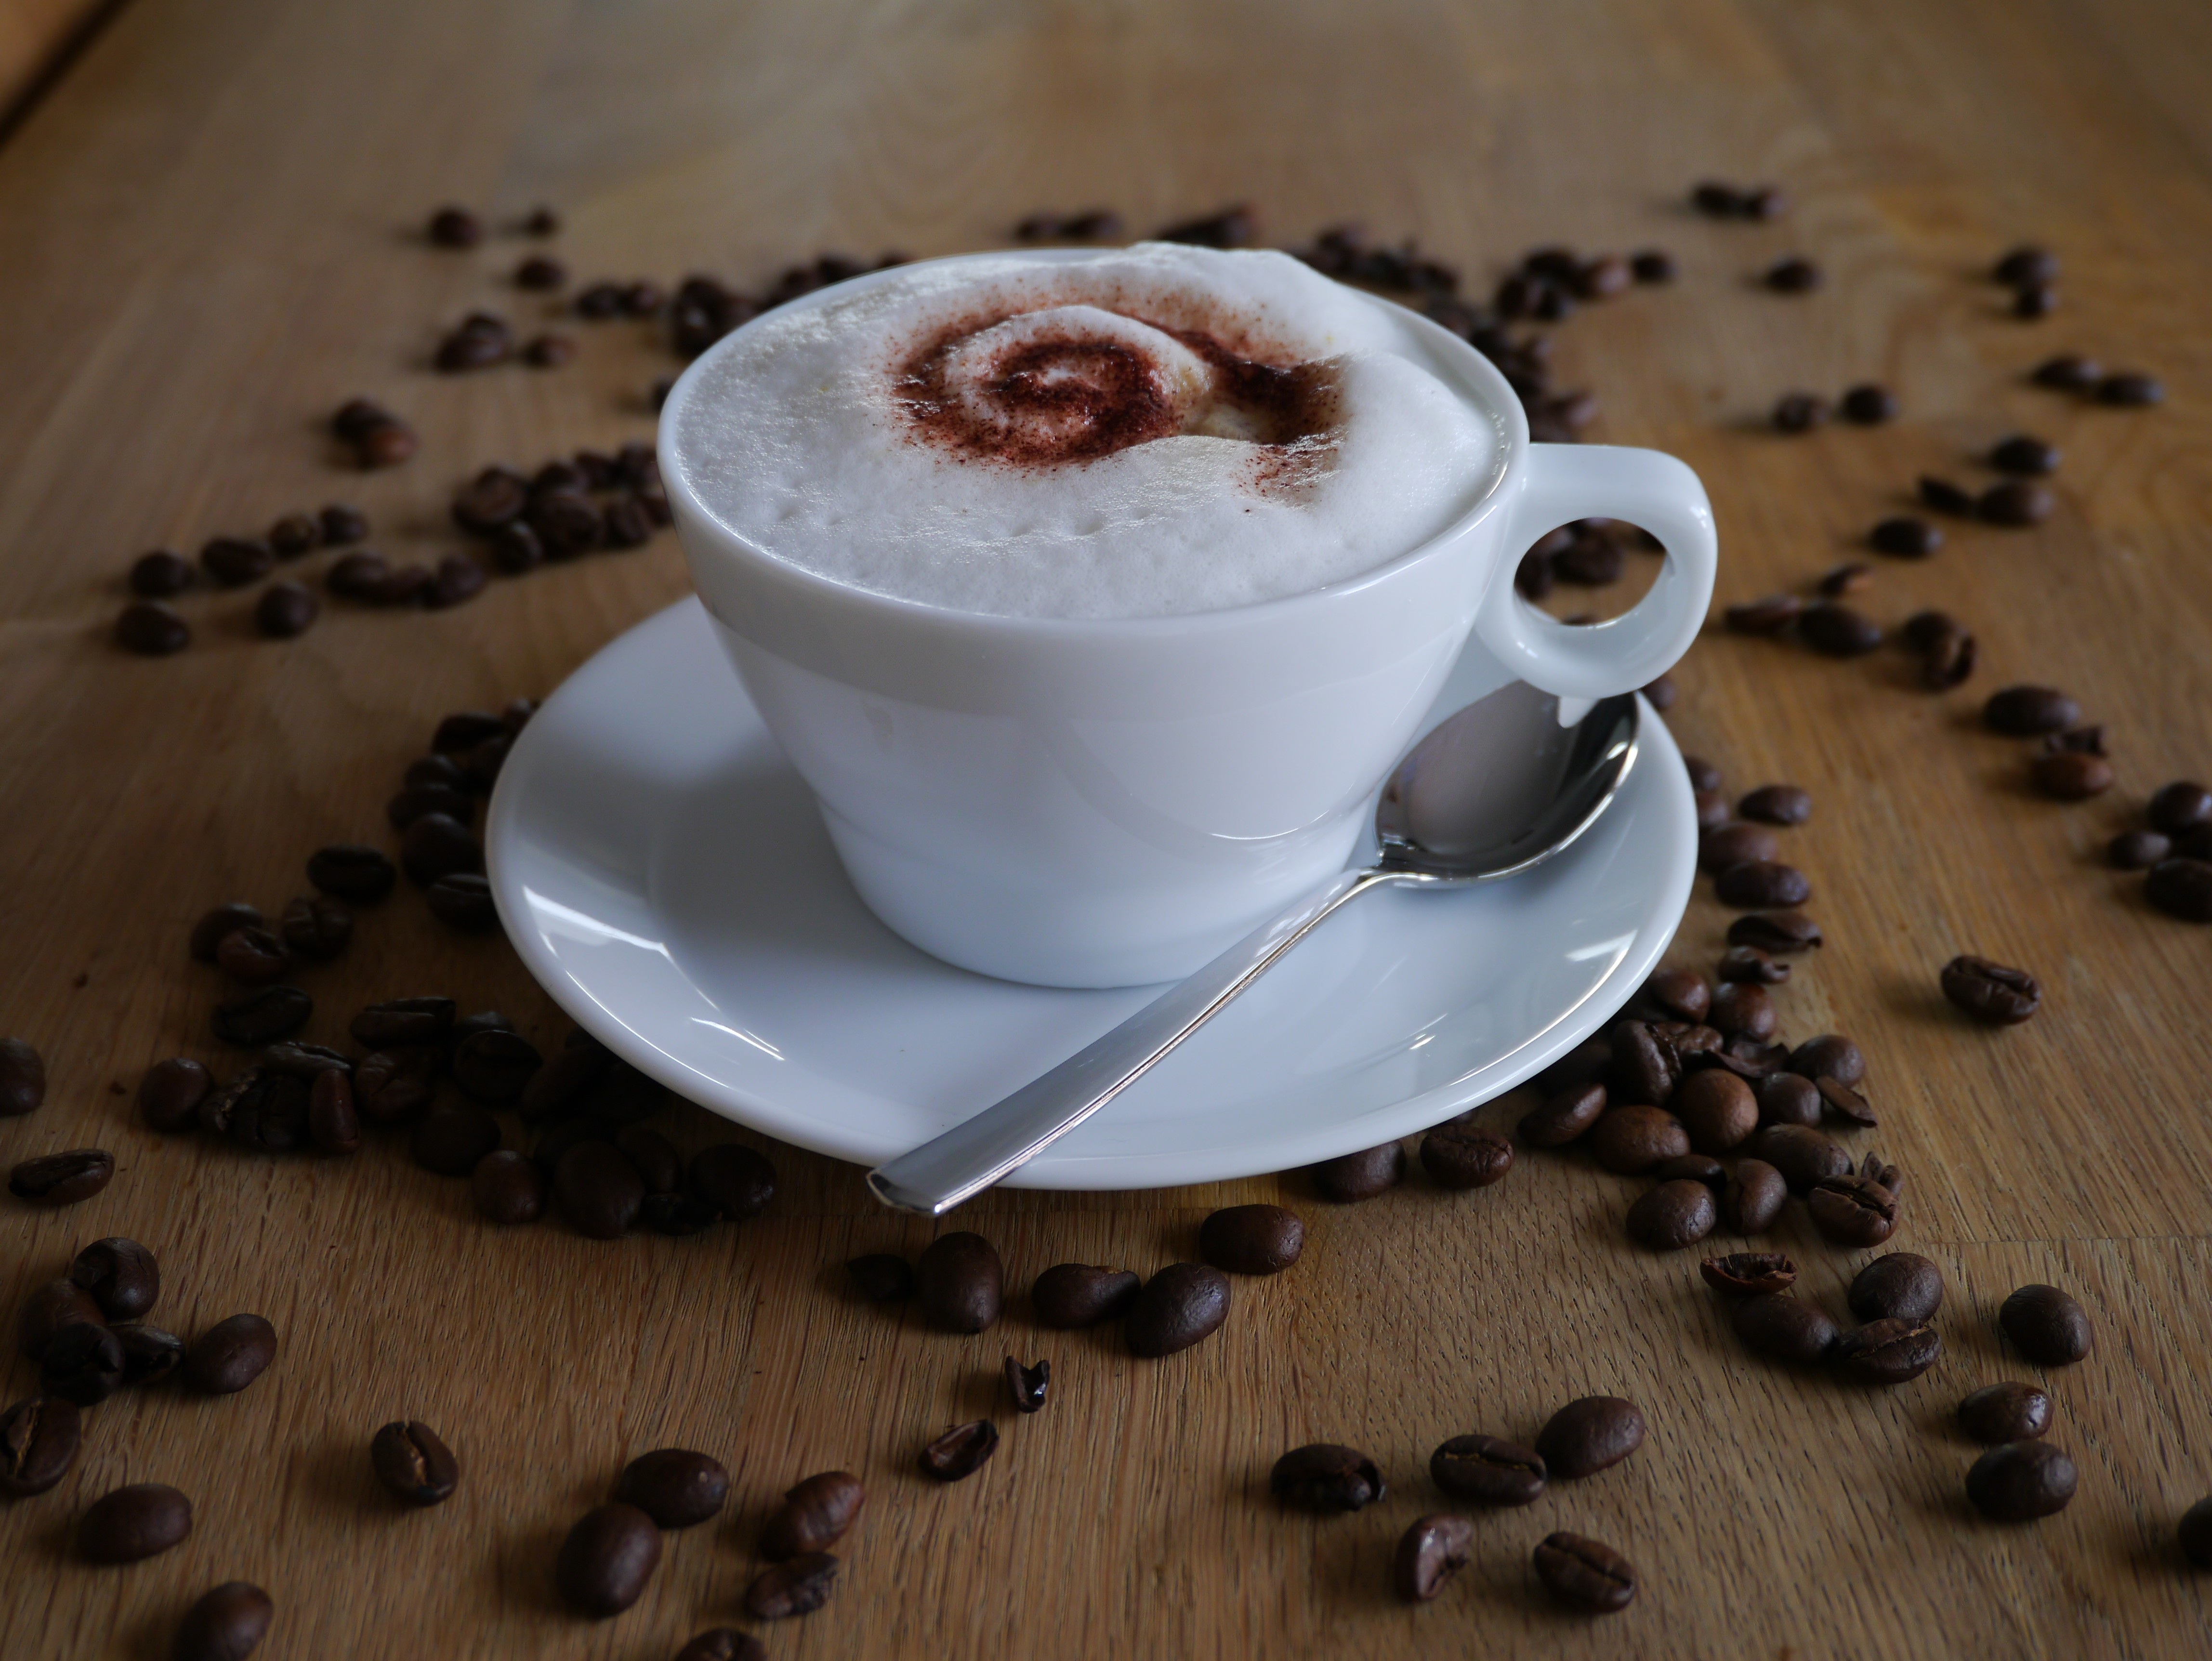
cafe, coffee, cup, latte, cappuccino, food, drink, espresso, coffee cup, caffeine, benefit from, flavor, caf au lait, caff macchiato, salep, mocaccino